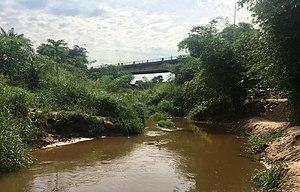
La rivière Lukaya, à Kasangulu
Kasangulu est un territoire de la province du Kongo Central en République démocratique du Congo.
La Lukaya est une rivière de la République démocratique du Congo qui prend sa source à quelques kilomètres au sud de Kasangulu, qui traverse le sud de la ville de Kinshasa, avant de se jeter dans la Ndjili, une autre rivière de Kinshasa, qui elle-même se jette, une petite vingtaine de kilomètres plus loin, dans le fleuve Congo.